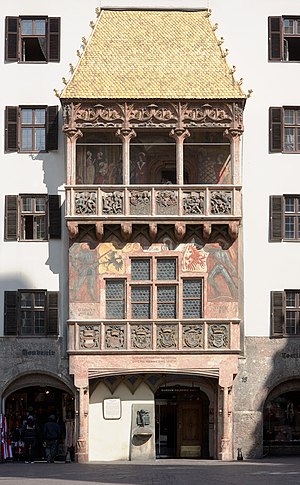
Det gyldne tag
Karnappen med det gyldne tag
Det gyldne tag er et gyldent tag over en tre etagers høj karnap på en bygning i den gamle bydel i Innsbruck i Østrig. Karnappen, der er i sengotisk stil, er byens vartegn, og taget er dækket af 2.657 forgyldte kobberplader.